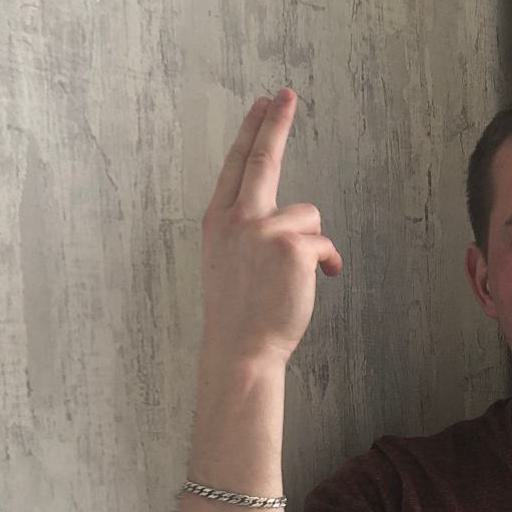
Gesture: two_up_inverted